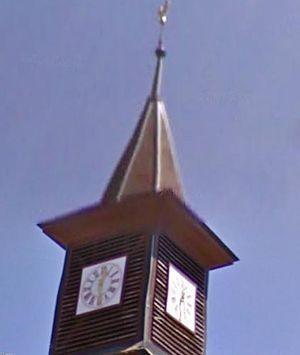
Clocher de l'église de Cheseaux